Die verwandelten Weiber

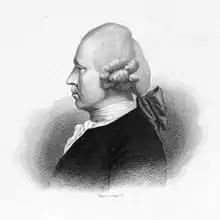
Johann Adam Hiller

Die verwandelten Weiber, oder Der Teufel ist los, erster Teil ("The Metamorphosed Wives, or The Devil to Pay, Part 1") is a three-act by the German composer Johann Adam Hiller, incorporating 14 musical numbers from the popular farce "Der Teufel ist los" by .